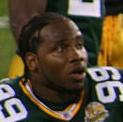
Age: 26